Spanish and Portuguese Jews

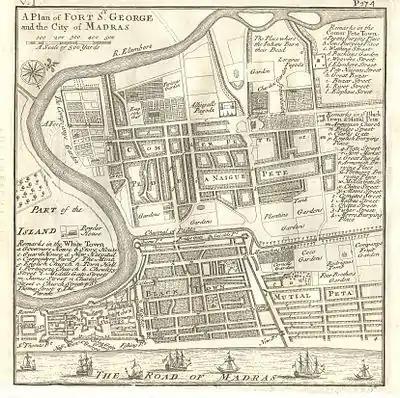
Plan of Fort St George and the city of Madras in 1726, Shows b.Jews Burying Place Jewish Cemetery Chennai, Four Brothers Garden and Bartolomeo Rodrigues Tomb

There are only two remaining Spanish and Portuguese synagogues in the United States: Shearith Israel in New York, and Mikveh Israel in Philadelphia. In both congregations, only a minority of their membership has Western Sephardic ancestry, with the remaining members a mix of Ashkenazim, Levantine Sephardim, Mizrahim, and converts. Newer Sephardic and Sephardic-rite communities, such as the Syrian Jews of Brooklyn and the Greek and Turkish Jews of Seattle, do not come under the Spanish and Portuguese umbrella. The Seattle community did use the de Sola Pool prayer books until the publication of "Siddur Zehut Yosef" in 2002. Sephardic Temple Tifereth Israel, a community in Los Angeles with a mainly Turkish ethnic background, still uses the de Sola Pool prayer books.